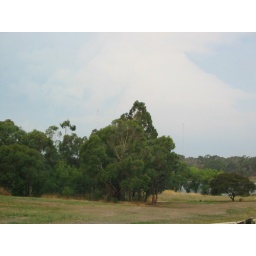
A nice photo of tree ruined by a cloud misbehaving